Bell Beaker culture

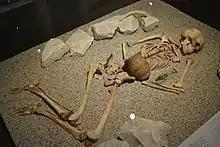
Bell Beaker burial from Shrewton, England, 2470–2210 BC

Historical craniometric studies found that the Beaker people appeared to be of a different physical type than those earlier populations in the same geographic areas. They were described as tall, heavy boned and brachycephalic. The early studies on the Beakers which were based on the analysis of their skeletal remains, were craniometric. This apparent evidence of migration was in line with archaeological discoveries linking Beaker culture to new farming techniques, mortuary practices, copper-working skills, and other cultural innovations. However, such evidence from skeletal remains was brushed aside as a new movement developed in archaeology from the 1960s, which stressed cultural continuity. Anti-migrationist authors either paid little attention to skeletal evidence or argued that differences could be explained by environmental and cultural influences. Margaret Cox and Simon Mays sum up the position: "Although it can hardly be said that craniometric data provide an unequivocal answer to the problem of the Beaker folk, the balance of the evidence would at present seem to favour a migration hypothesis."